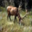
Label: deer